Trappists

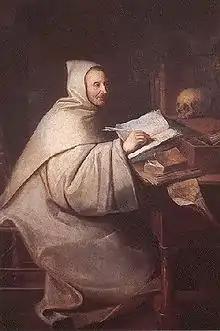
Armand Jean le Bouthillier de Rancé, the founder of the Trappists

The Trappists, officially known as the Order of Cistercians of the Strict Observance (abbreviated as OCSO) and originally named the Order of Reformed Cistercians of Our Lady of La Trappe, are a Catholic religious order of cloistered monastics that branched off from the Cistercians. They follow the Rule of Saint Benedict and have communities of both monks and nuns that are known as Trappists and Trappistines, respectively. They are named after La Trappe Abbey, the monastery from which the movement and religious order originated. The movement began with the reforms that Abbot Armand Jean le Bouthillier de Rancé introduced in 1664, later leading to the creation of Trappist congregations, and eventually the formal constitution as a separate religious order in 1892.